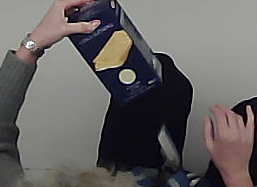
Product: barilla_lasagne